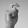
ASL letter: X